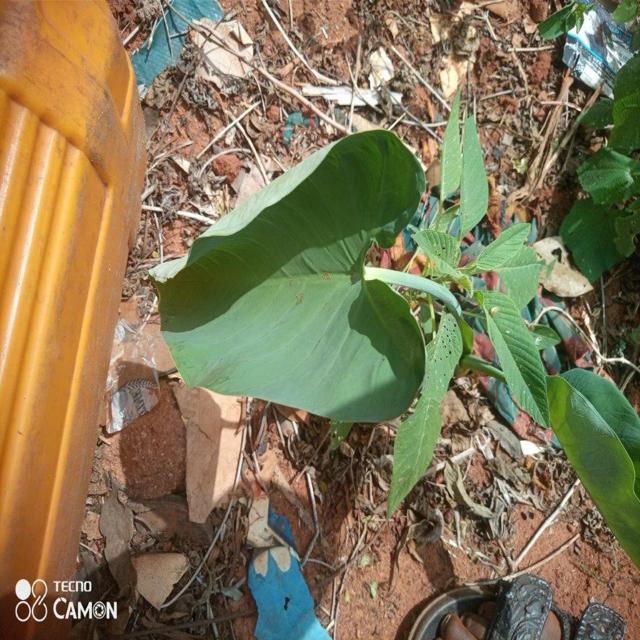
Label: Healthy